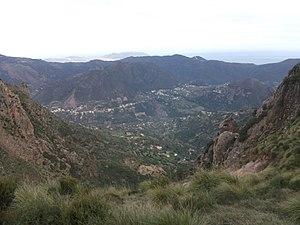
Boukhelifa, est une commune d'Algérie, située dans wilaya de Béjaïa, en Petite Kabylie.